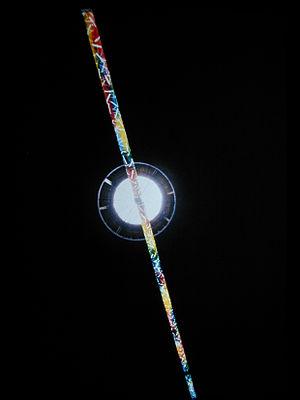
Néon et tube de Plexiglas peint à l'acrylique
Sara Holt, née le 14 mars 1946 à Los Angeles, est une sculptrice et photographe américaine, dont le champ de création se situe à la limite de l’art et de la science.